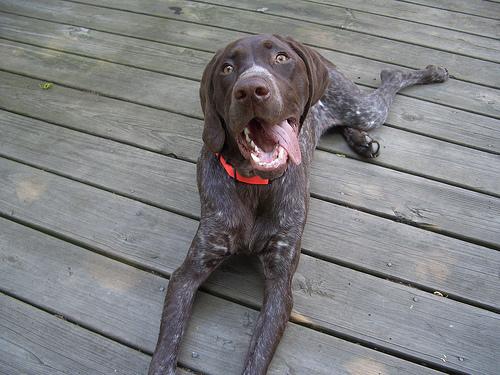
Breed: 211-n000059-German_short_haired_pointer